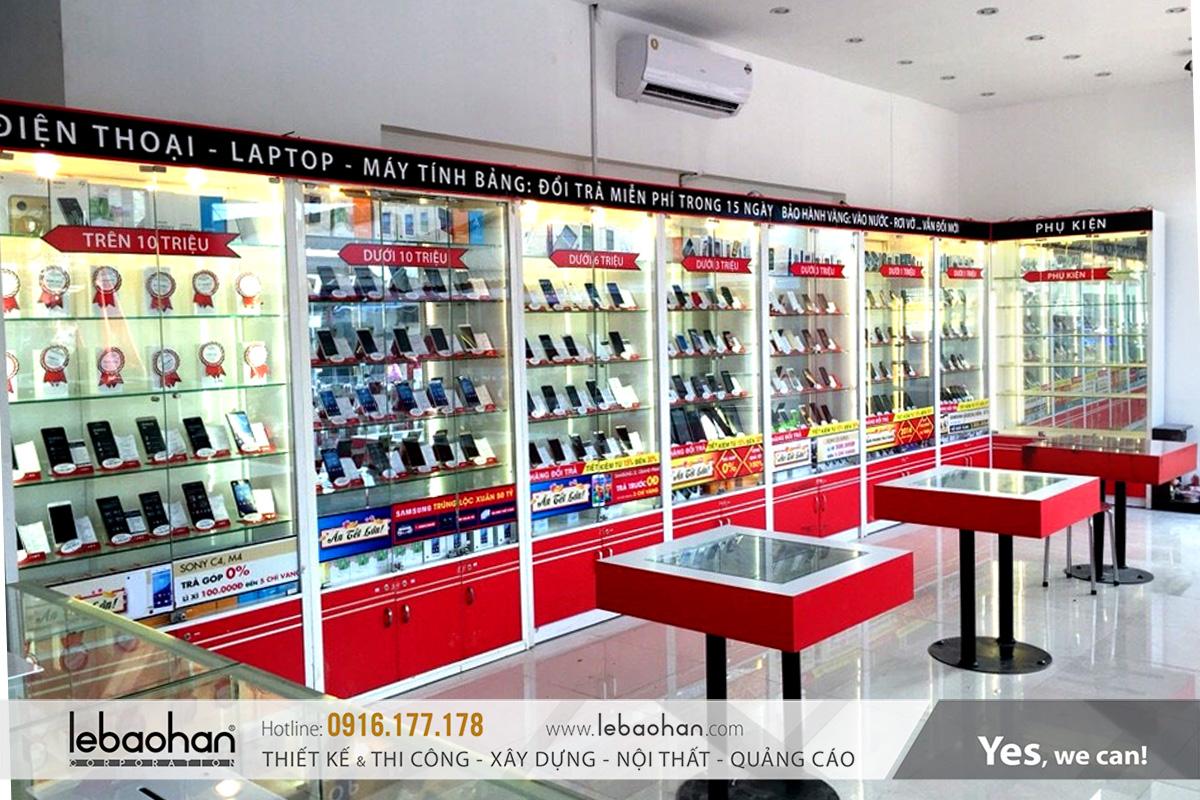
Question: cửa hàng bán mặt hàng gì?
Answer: cửa hàng bán các thiết bị điện tử